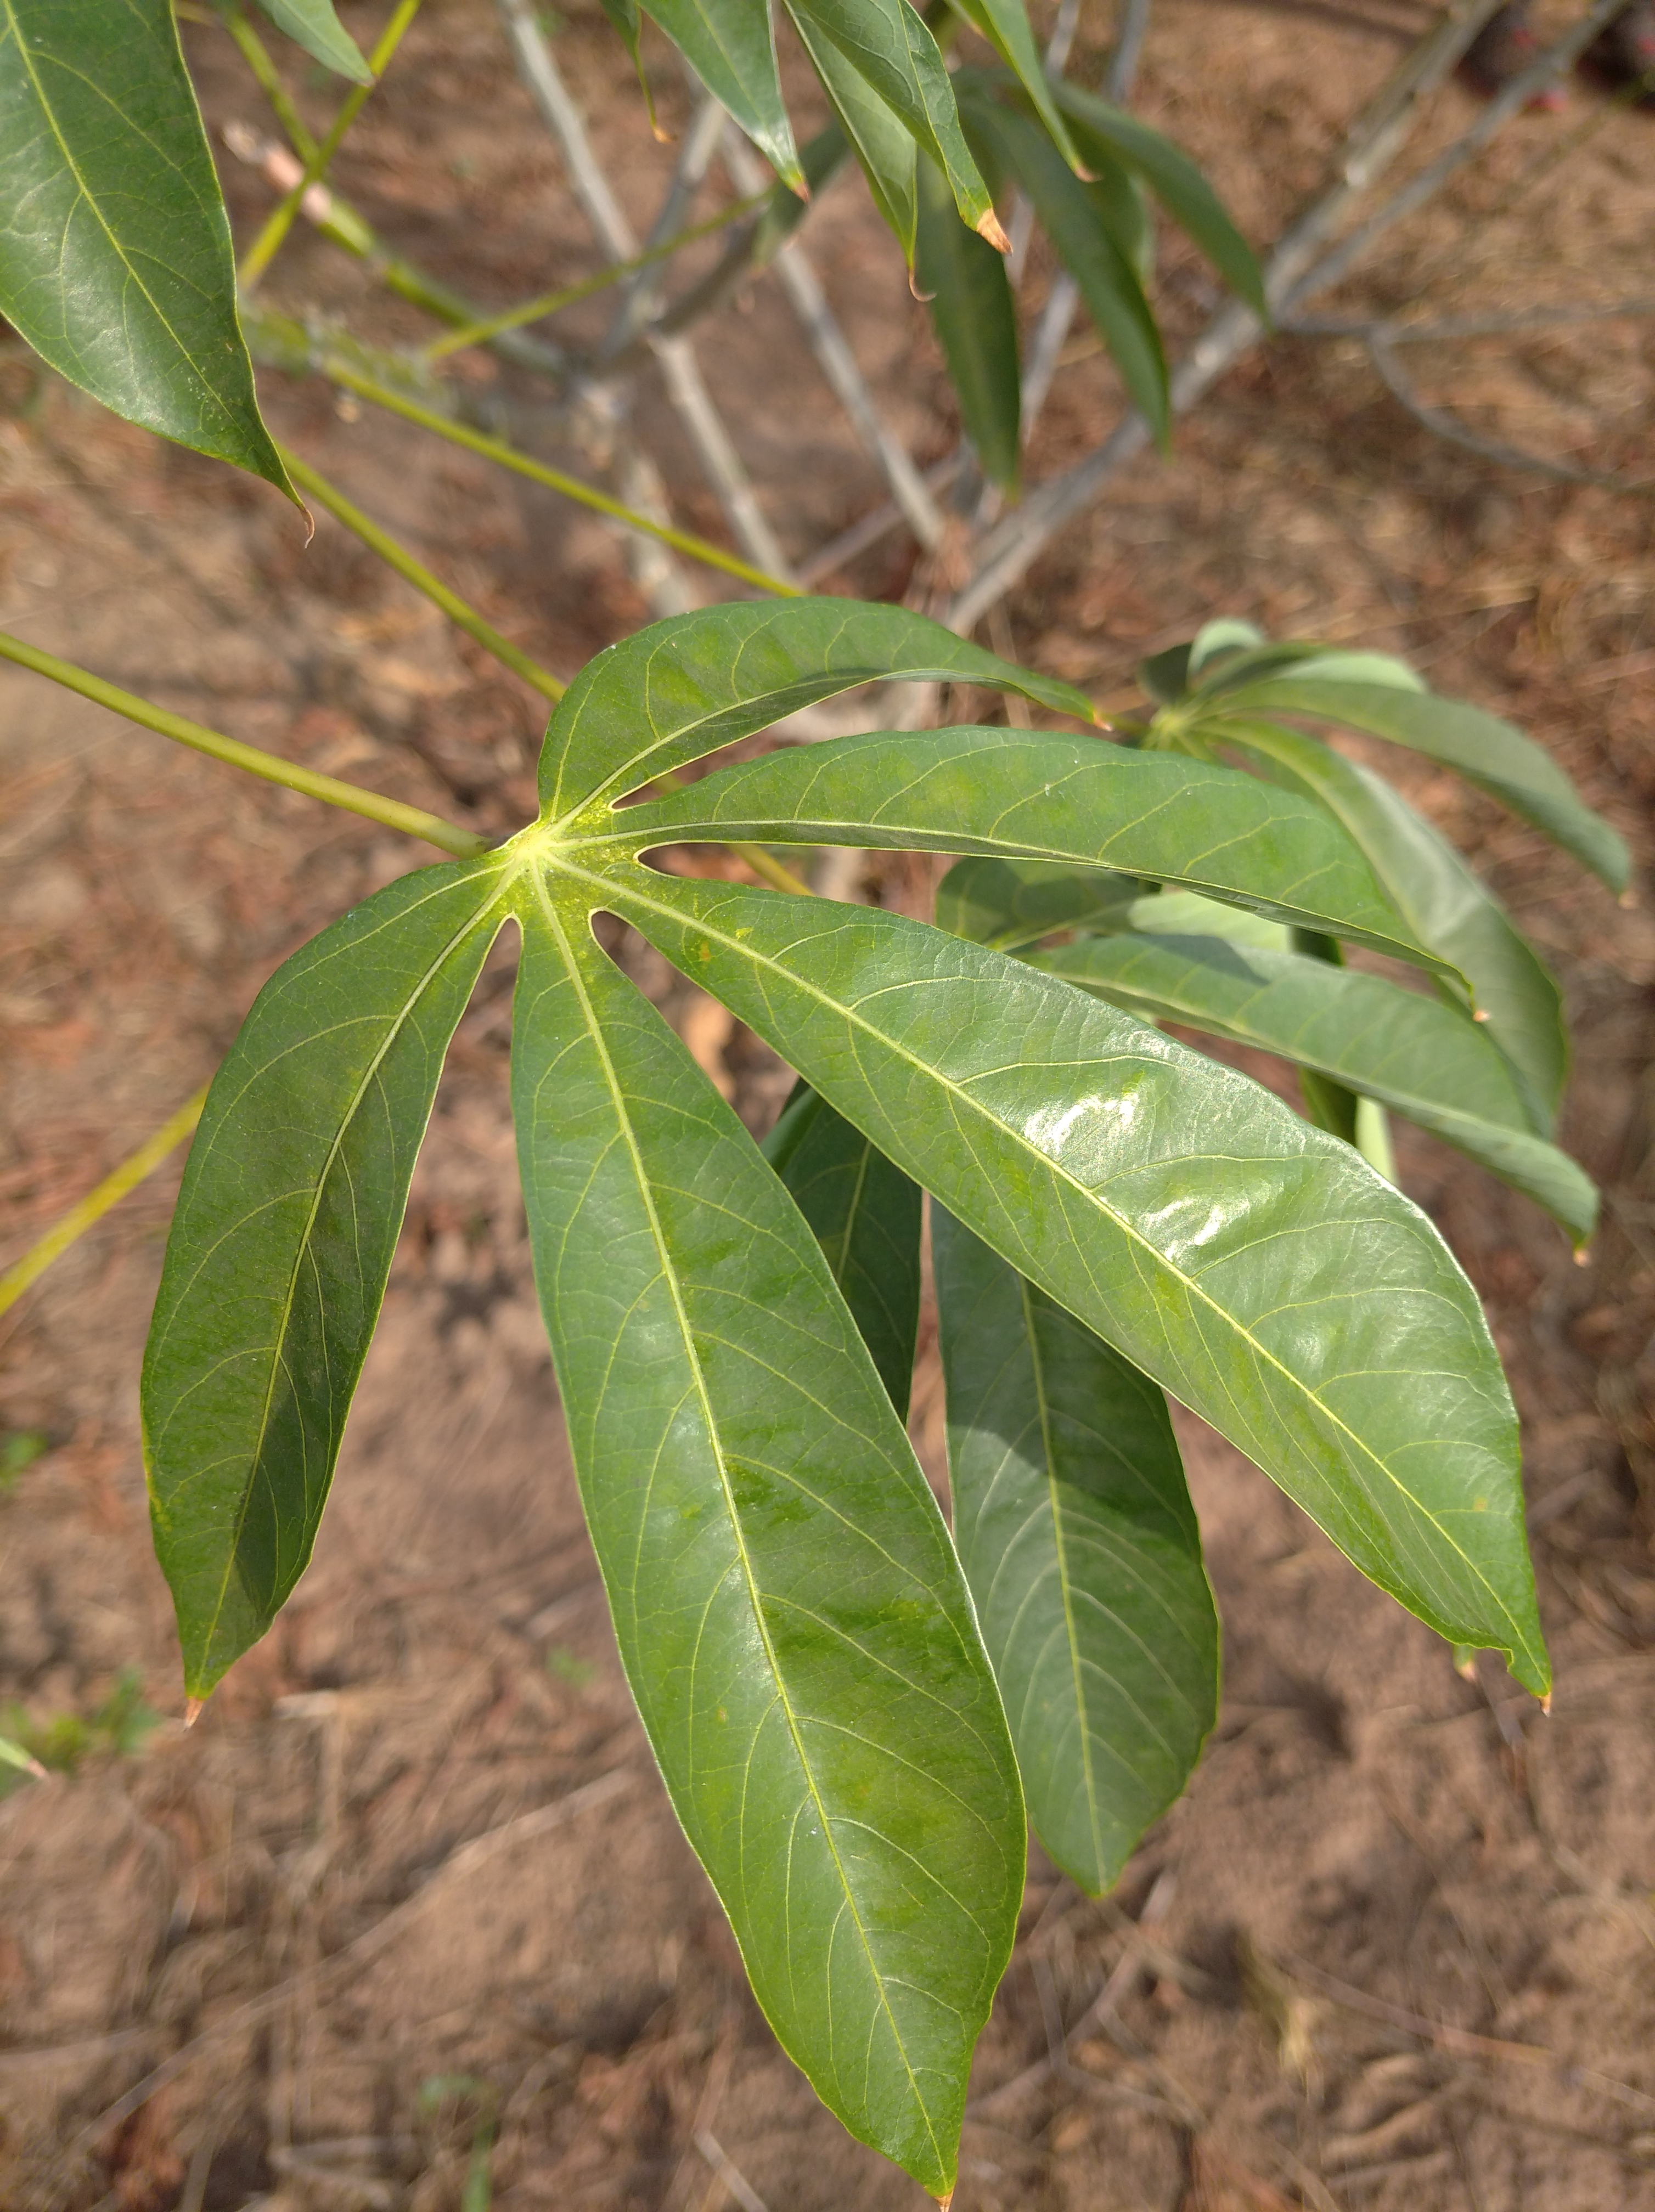
Label: healthy